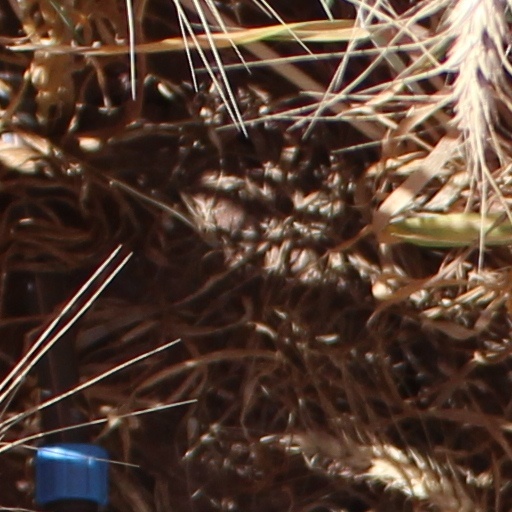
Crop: wheat